List of international goals scored by Jan Koller

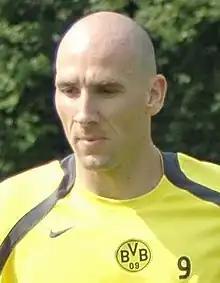
Jan Koller whilst playing for Borussia Dortmund

Jan Koller is the all-time top scorer in the history of the Czech Republic national football team, with 55 goals in 91 appearances from 1999 to 2009. He officially became his nation's top-scorer on 8 June 2005, when he scored four goals in a 6–1 win over Macedonia in 2006 FIFA World Cup qualification, which took him to 39 goals, making him the country's highest scorer over Antonín Puč (who played for Czechoslovakia). He earned both his first cap and goal in 1999 during a 1–0 friendly against Belgium. He would go on to represent his country at 3 UEFA European Championships (2000, 2004, 2008) and the 2006 FIFA World Cup. They would only make it out of the group stage in UEFA Euro 2004, but get knocked out in the semi-finals to eventual champions, Greece. He would make his second and final retirement from international duty in 2009 after a 2010 FIFA World Cup qualification match against Slovakia.